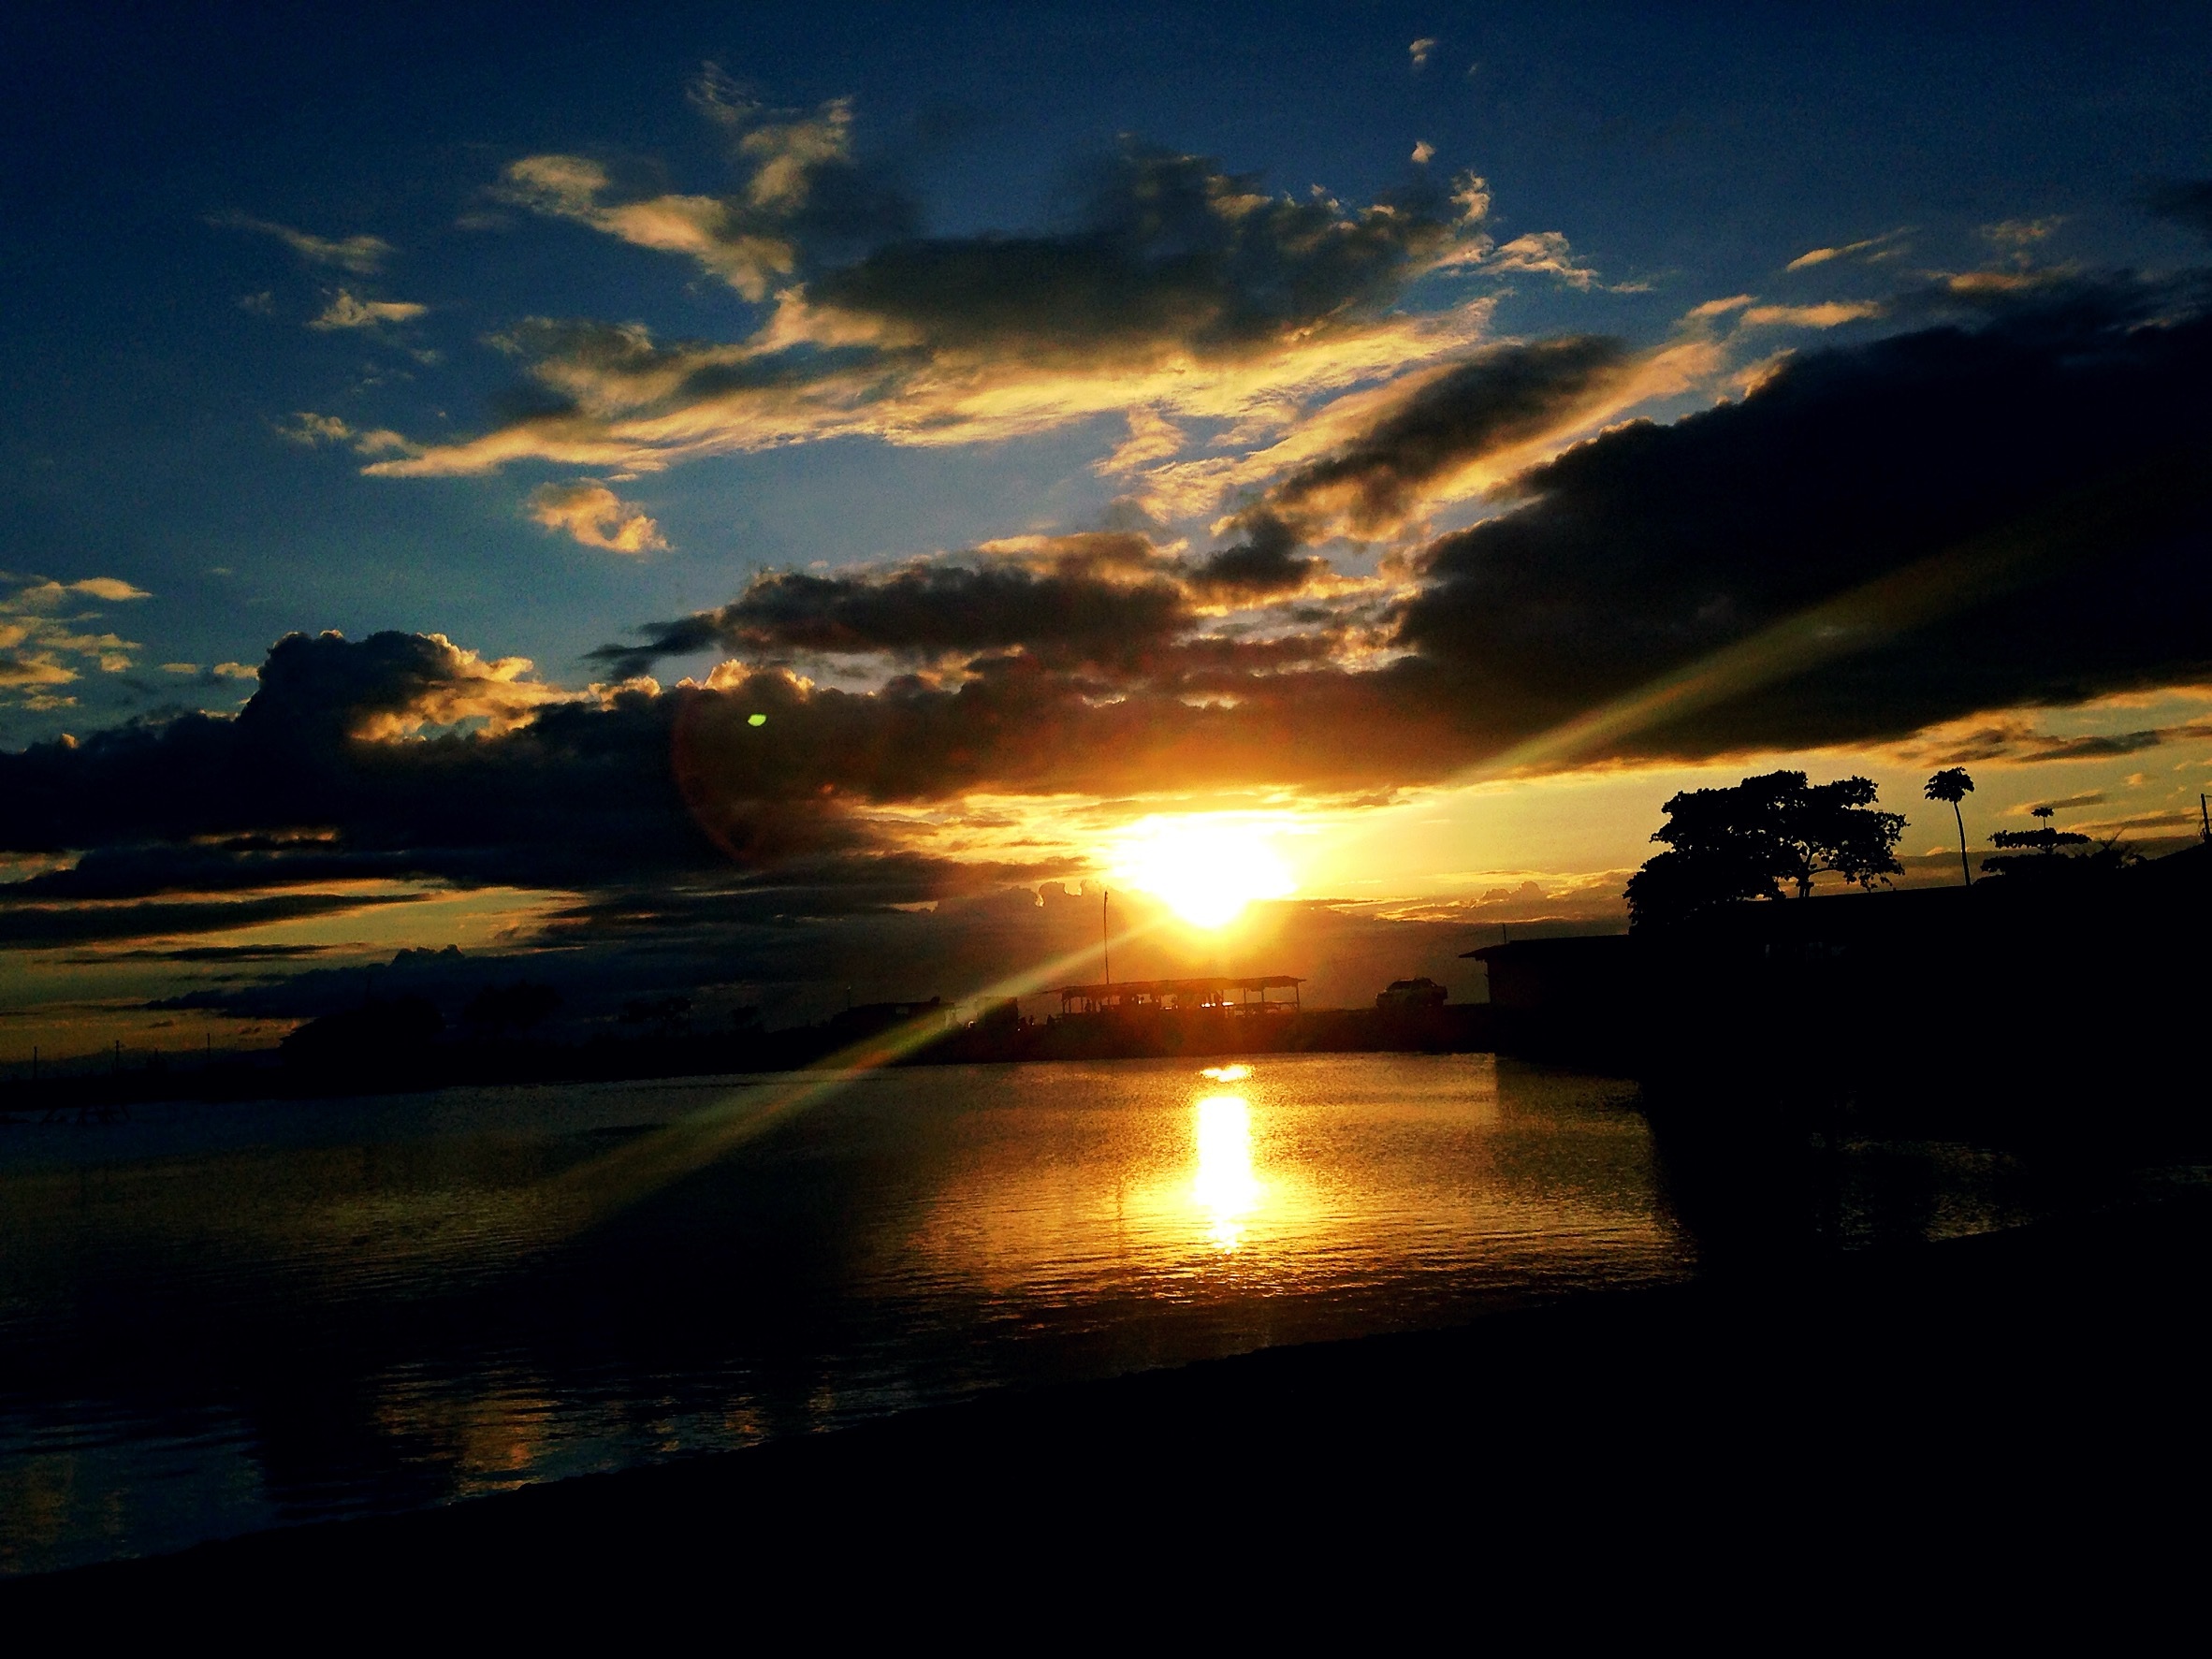
sea, horizon, cloud, sky, sun, sunrise, sunset, sunlight, morning, dawn, atmosphere, dusk, evening, reflection, afterglow